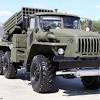
Label: Self Propelled Artillery